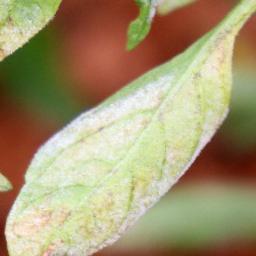
Label: powdery mildew